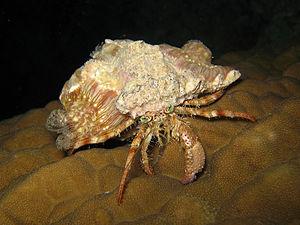
Dardanus pedunculatus sur un corail - Hurghada, Mer Rouge, déc.2008 Italiano: Dardanus pedunculatus sopra un corallo - Hurghada, Mar Rosso, dic.2008
Dardanus pedunculatus, communément nommé Bernard l'ermite à yeux verts, est une espèce de crabe marin de la famille des Diogenidae. Attention au risque de confusion car Dardanus pedunculatus partage le même nom vernaculaire avec Dardanus tinctor.